Tomohiro Yamamoto

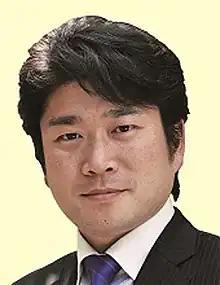

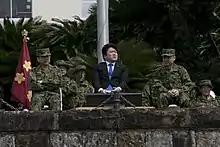
US Marine Corps photo 180407-M-OP674-180 BLT 1／1 Marines work alongside JGSDF during Japanese Amphibious Rapid Deployment Brigade’s unit-activation ceremony

A native of Kyoto, Kyoto, Yamamoto attended Kansai University as an undergraduate and received a master's degree from Kyoto University. He was elected to the House of Representatives for the first time in 2005.